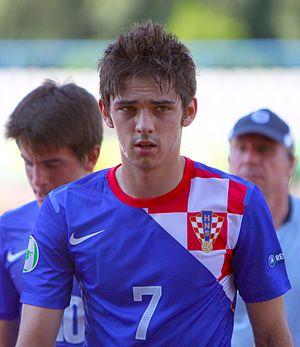
Marko Pajač, né le 11 mai 1993 à Zagreb en Croatie, est un footballeur croate qui évolue au poste d'arrière gauche ou d'ailier gauche au Genoa CFC.